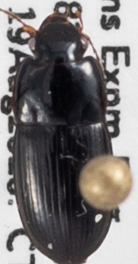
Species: Harpalus ellipsis
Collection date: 2020-08-19
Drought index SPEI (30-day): -1.186
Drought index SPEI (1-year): -0.84
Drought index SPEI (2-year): -0.272